Raising hands

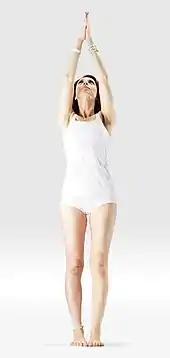
Urdhva Vrikshasana

Hand-raising is also involved in actions of other disciplines. One such discipline is yoga, which incorporates many poses with one or both arms extended into the air, such as Urdhva Vrikshasana, which translates to ‘raised hands pose’.